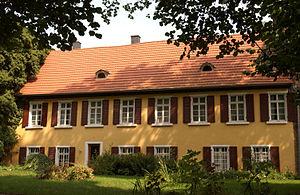
Wendelin Weißheimer, né le 26 février 1838 à Osthofen et mort le 10 juin 1910 à Nuremberg, est un compositeur et maître de chapelle allemand ; il était aussi écrivain concernant la musique.